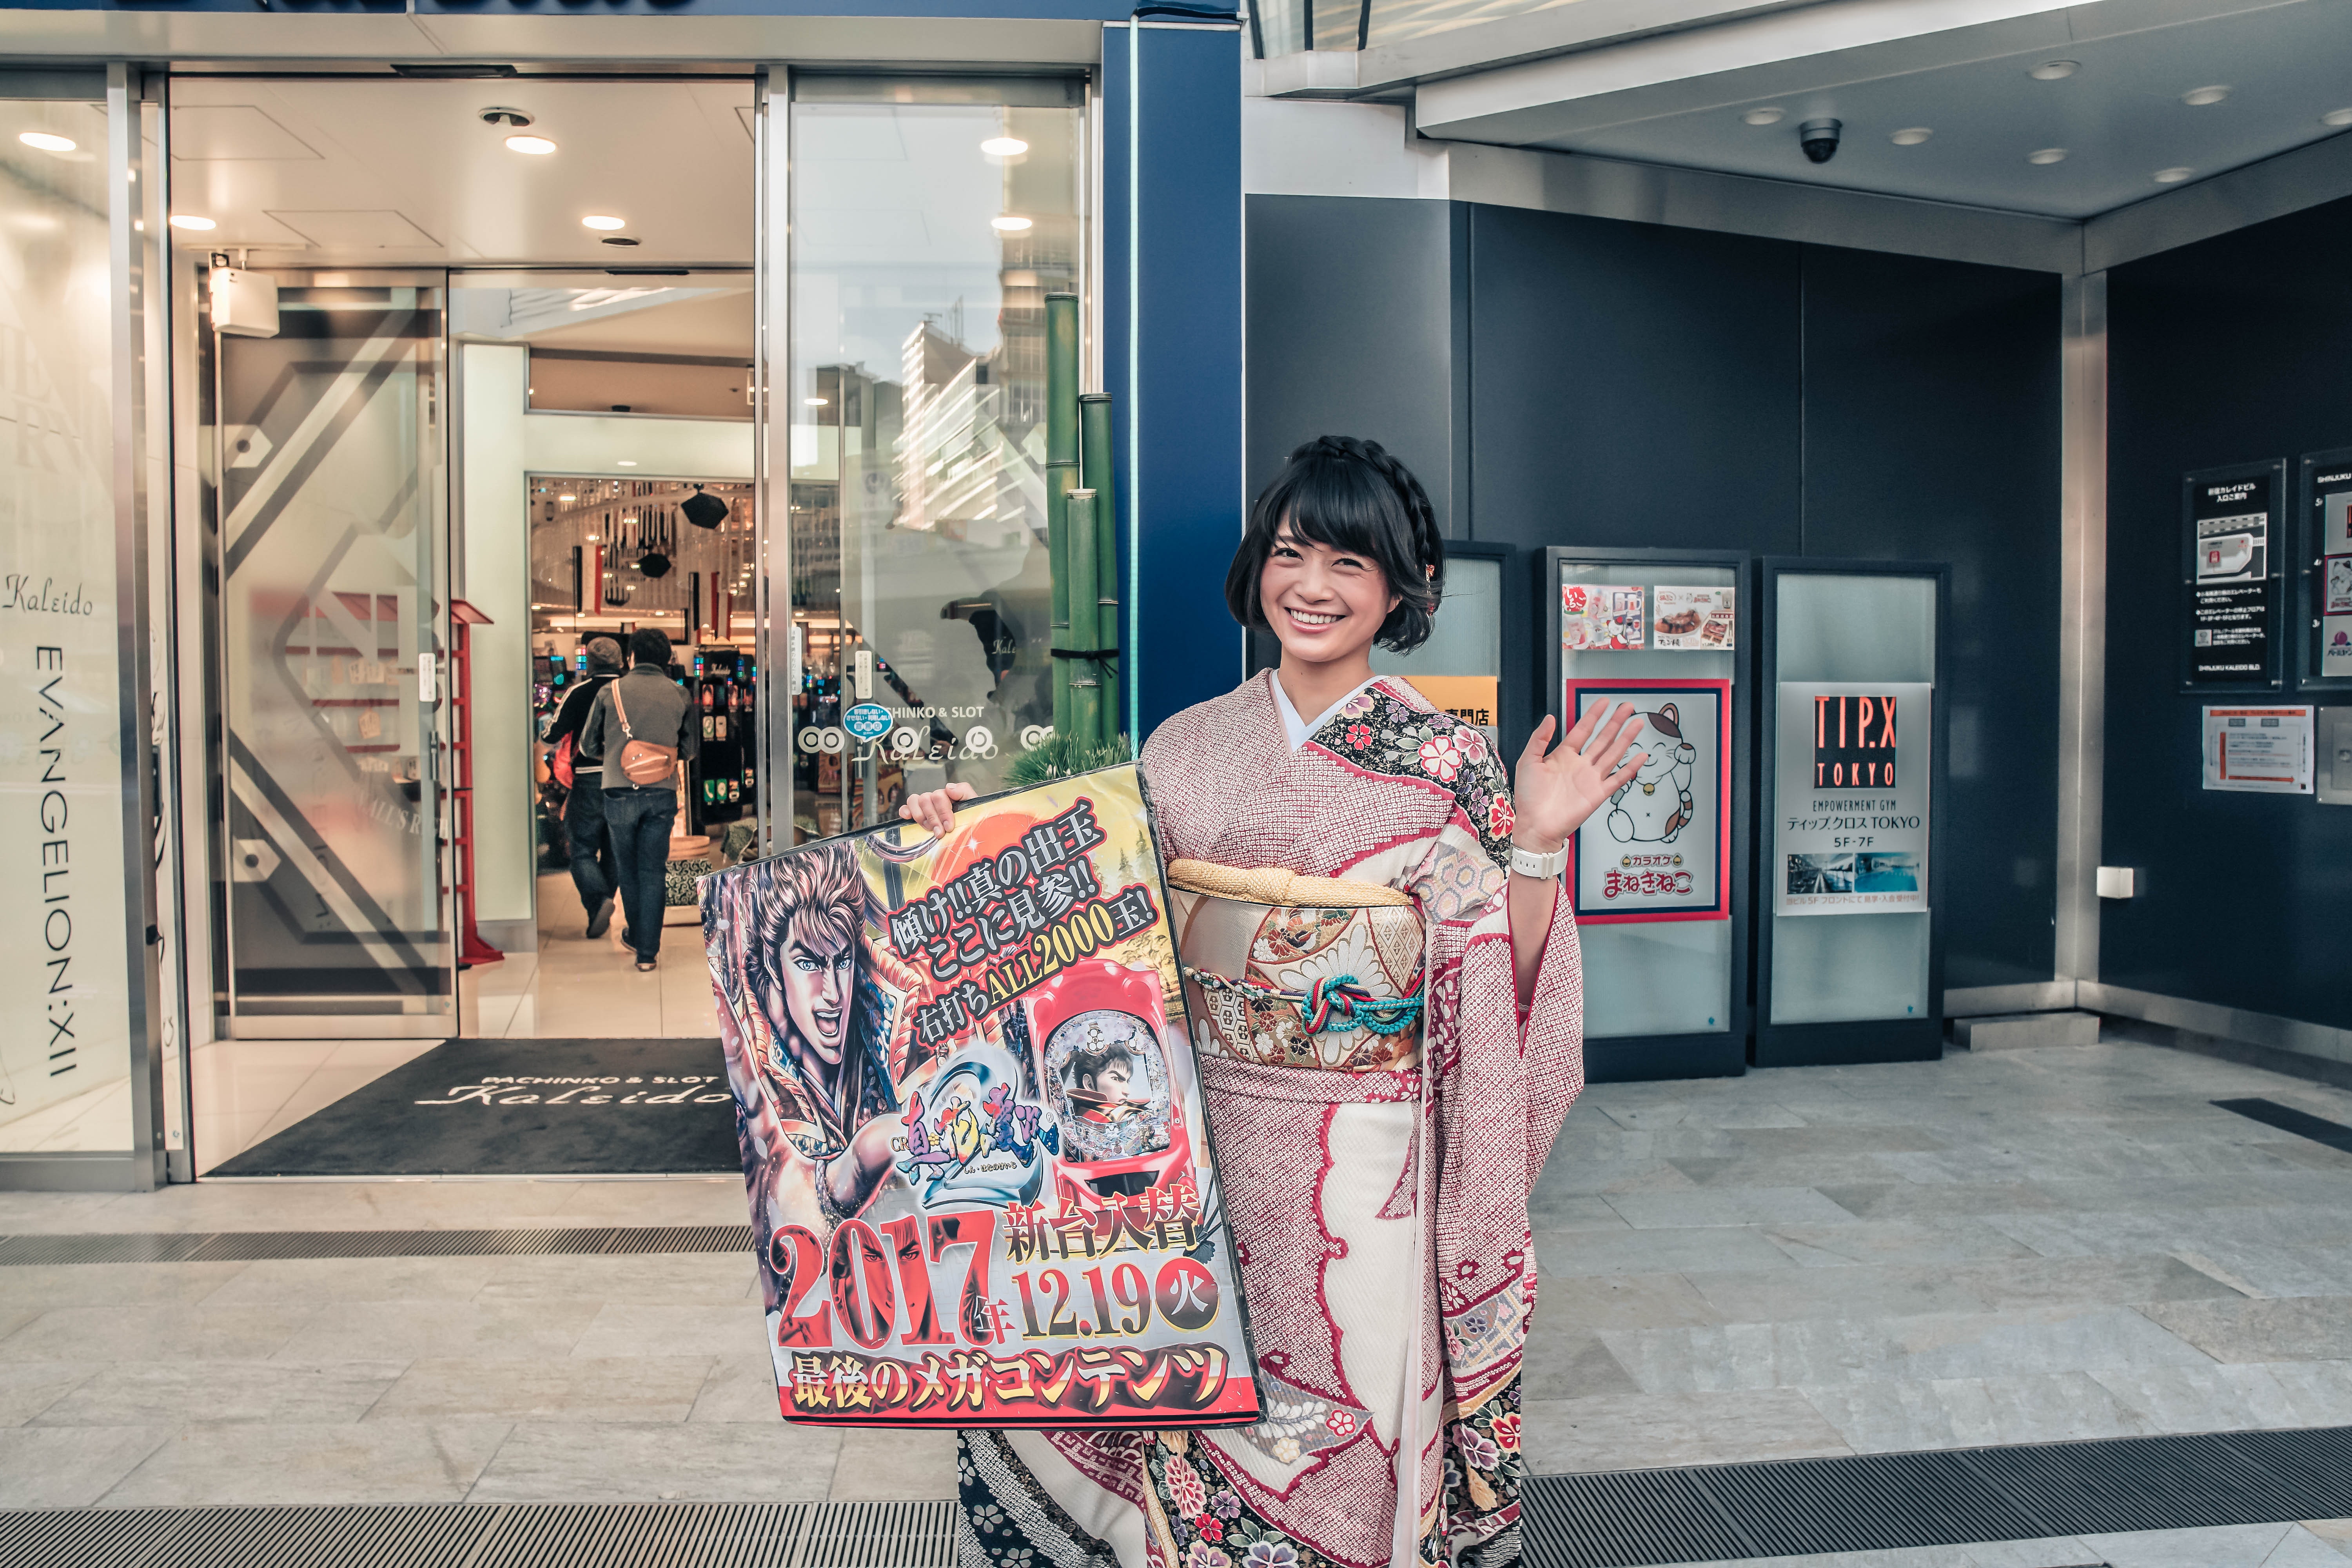
kimono, snapshot, costume, textile, advertising, street fashion, street, art